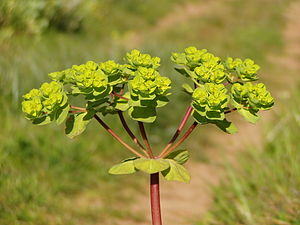
Skærmvortemælk
Skærmvortemælk, ofte skrevet skærm-vortemælk, er en 5-20 cm høj plante i vortemælk-familien. Arten er nu udbredt som ukrudtsplante over store dele af Jorden, men er sandsynligvis oprindeligt hjemmehørende i middelhavsområdet og Vestasien og er i forhistorisk tid blevet spredt med landbrugskulturen. Skærmvortemælk har omvendt ægformede blade, der er savtakkede i spidsen. Skærmene er 3-5-grenede.